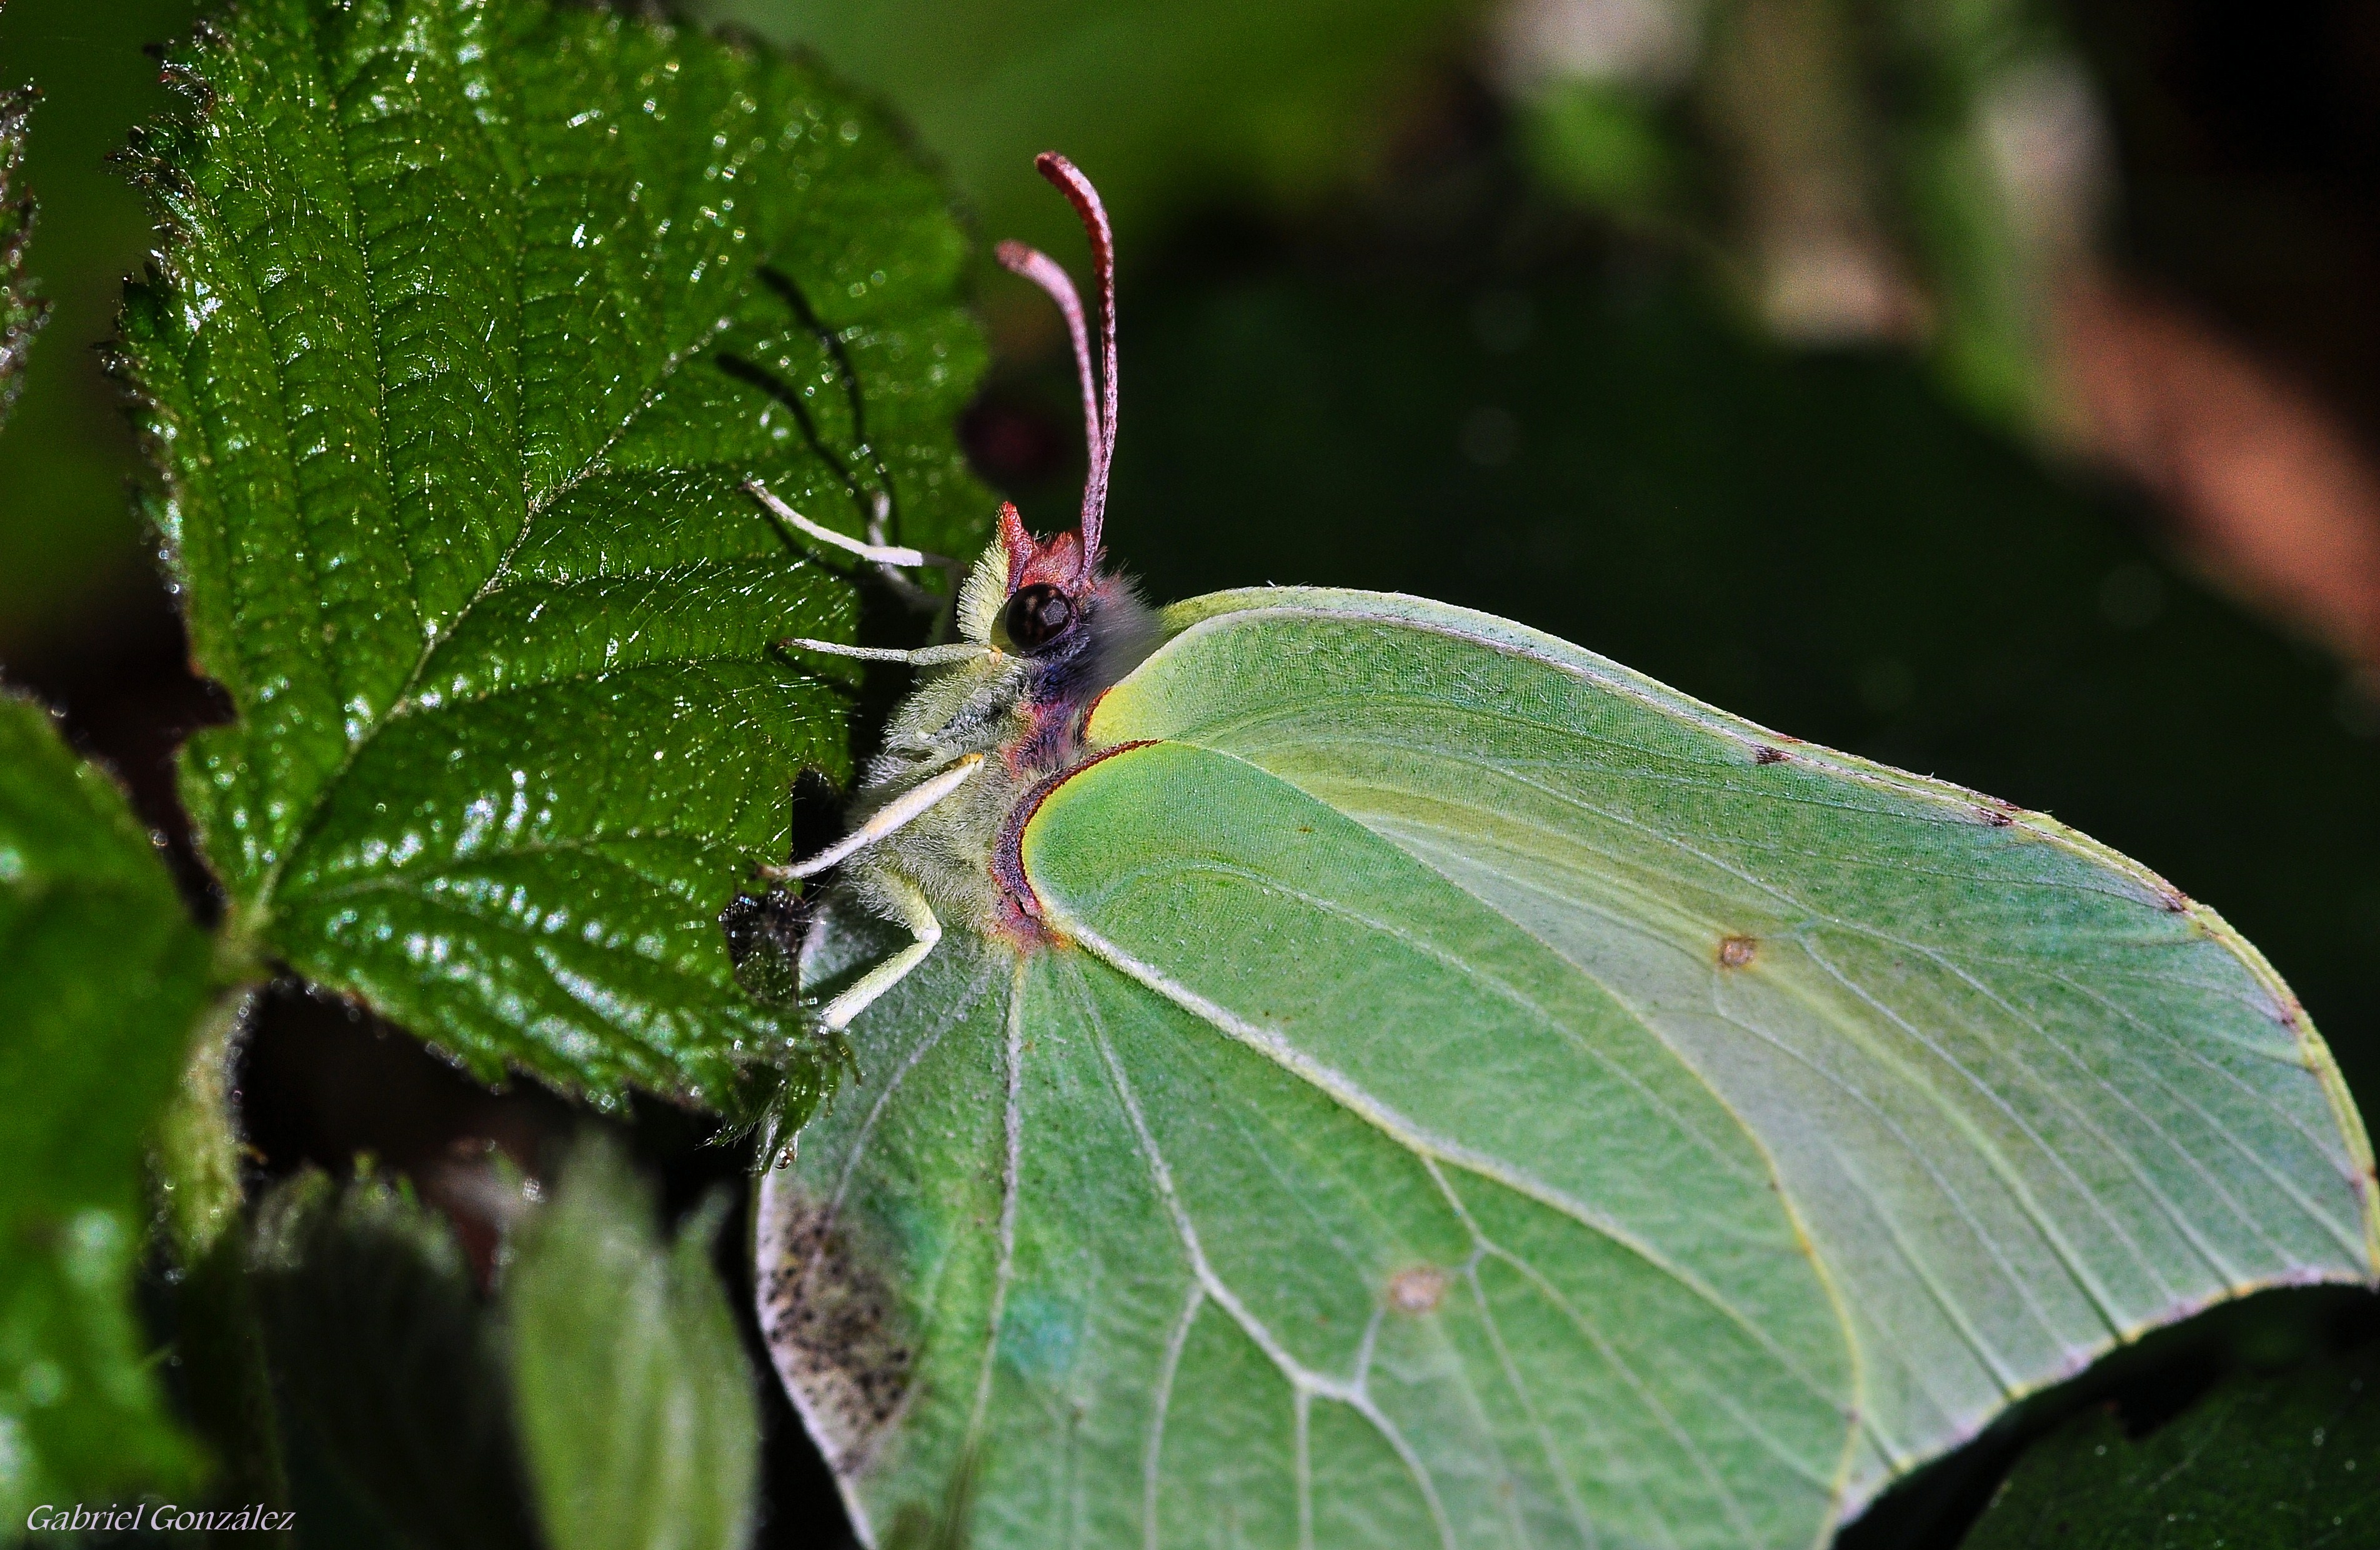
nature, photography, leaf, flower, green, insect, macro, botany, butterfly, flora, fauna, invertebrate, close up, animals, naturaleza, butterflies, nikond90, ggl1, gaby1, xovesphoto, animales, mariposas, gphoto, sigma105mm, macro photography, arthropod, moths and butterflies